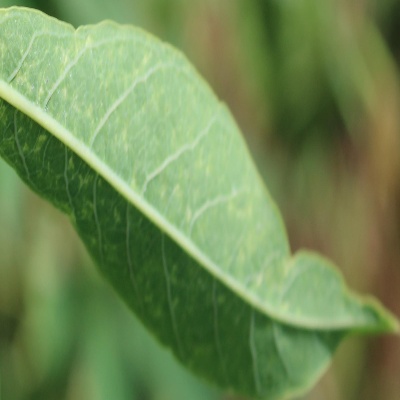
Crop: Cassava
Condition: green mite